The Black Marble

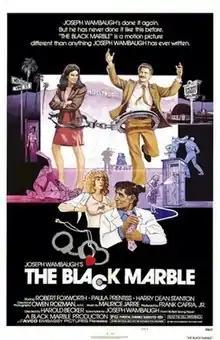
Theatrical release poster

The Black Marble is a 1980 American mystery-romantic comedy film directed by Harold Becker, based on Joseph Wambaugh's 1978 novel of the same name. Produced by Frank Capra Jr. and featuring a musical score by Maurice Jarre, the film stars Robert Foxworth as the emotionally troubled LAPD Sergeant A.M. Valnikov, Paula Prentiss as his pragmatic partner Sgt. Natalie Zimmerman, and Harry Dean Stanton as Philo Skinner, a desperate dog groomer who kidnaps a prize show dog for ransom.